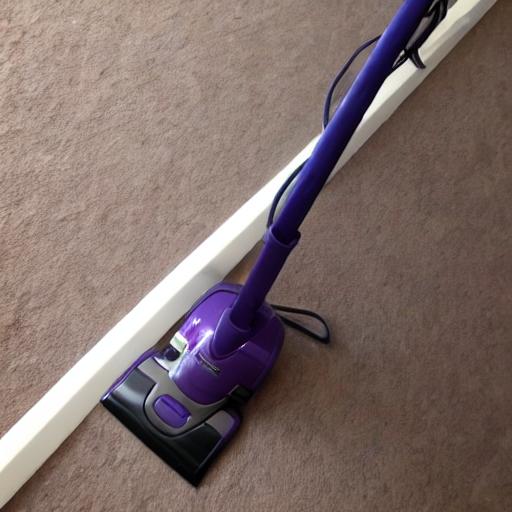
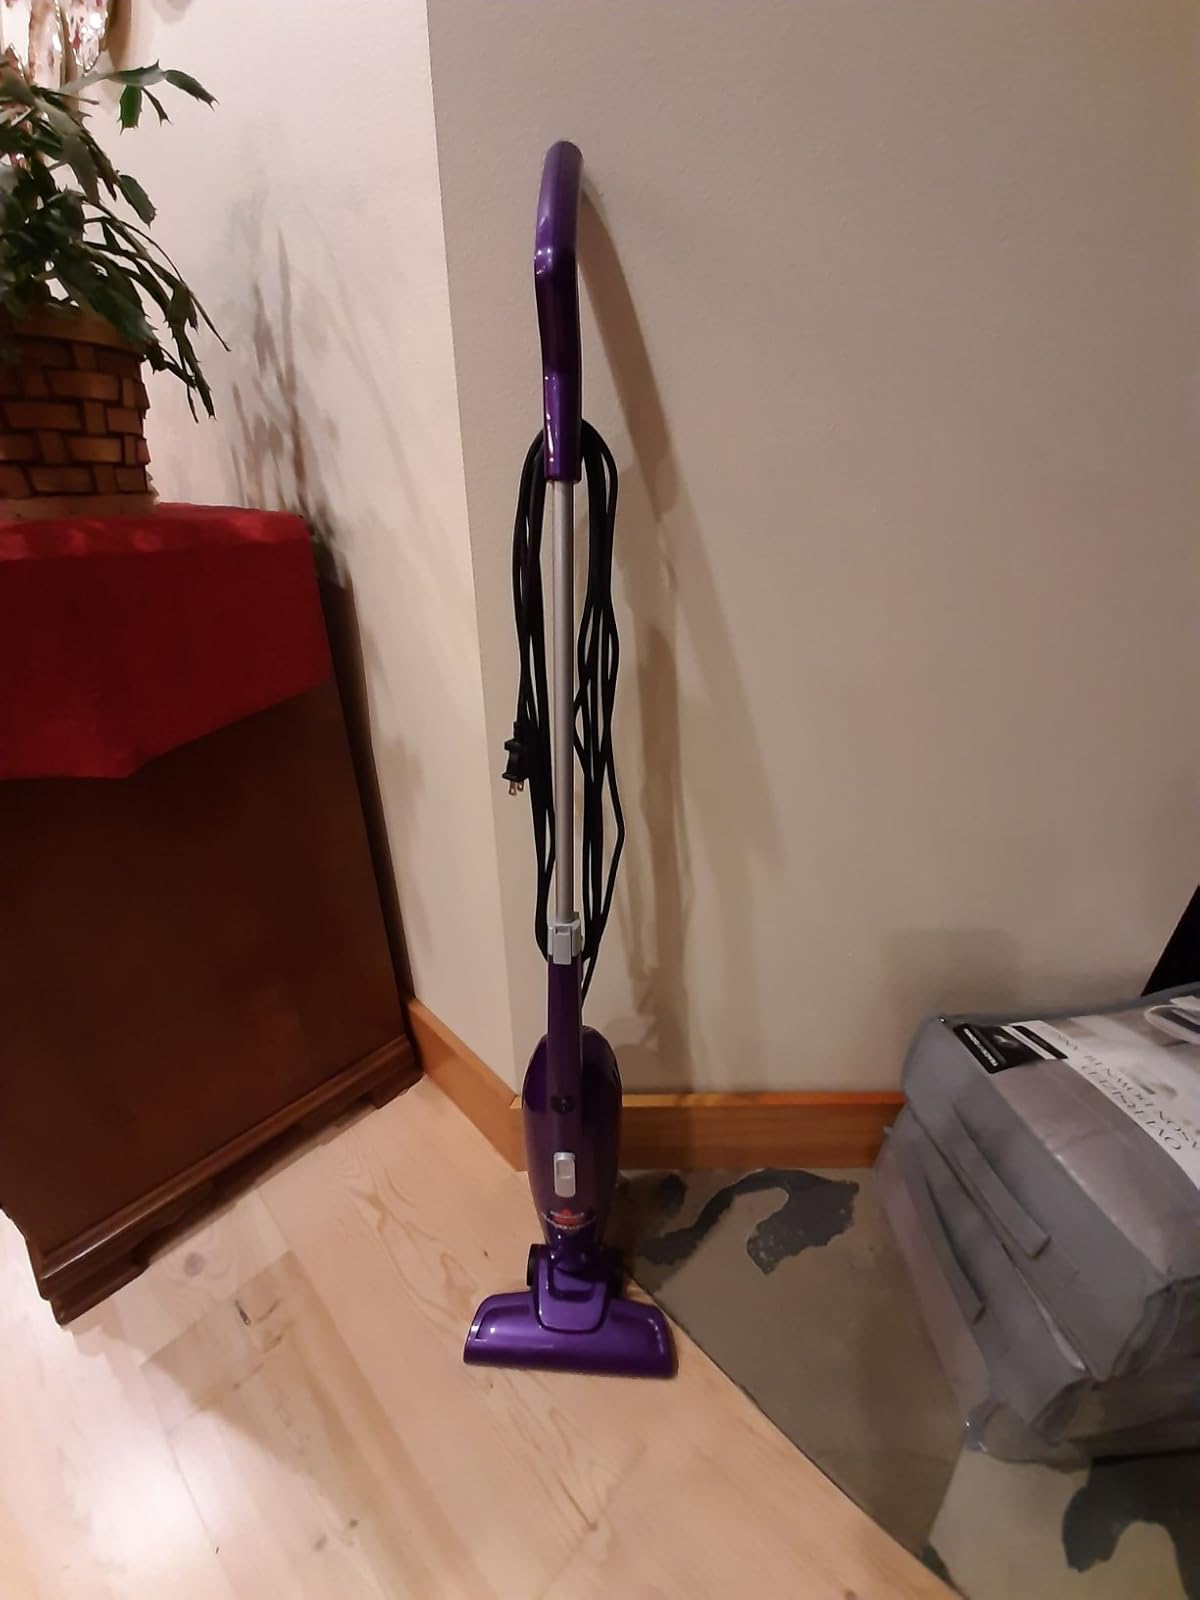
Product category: items_vacuum
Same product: no